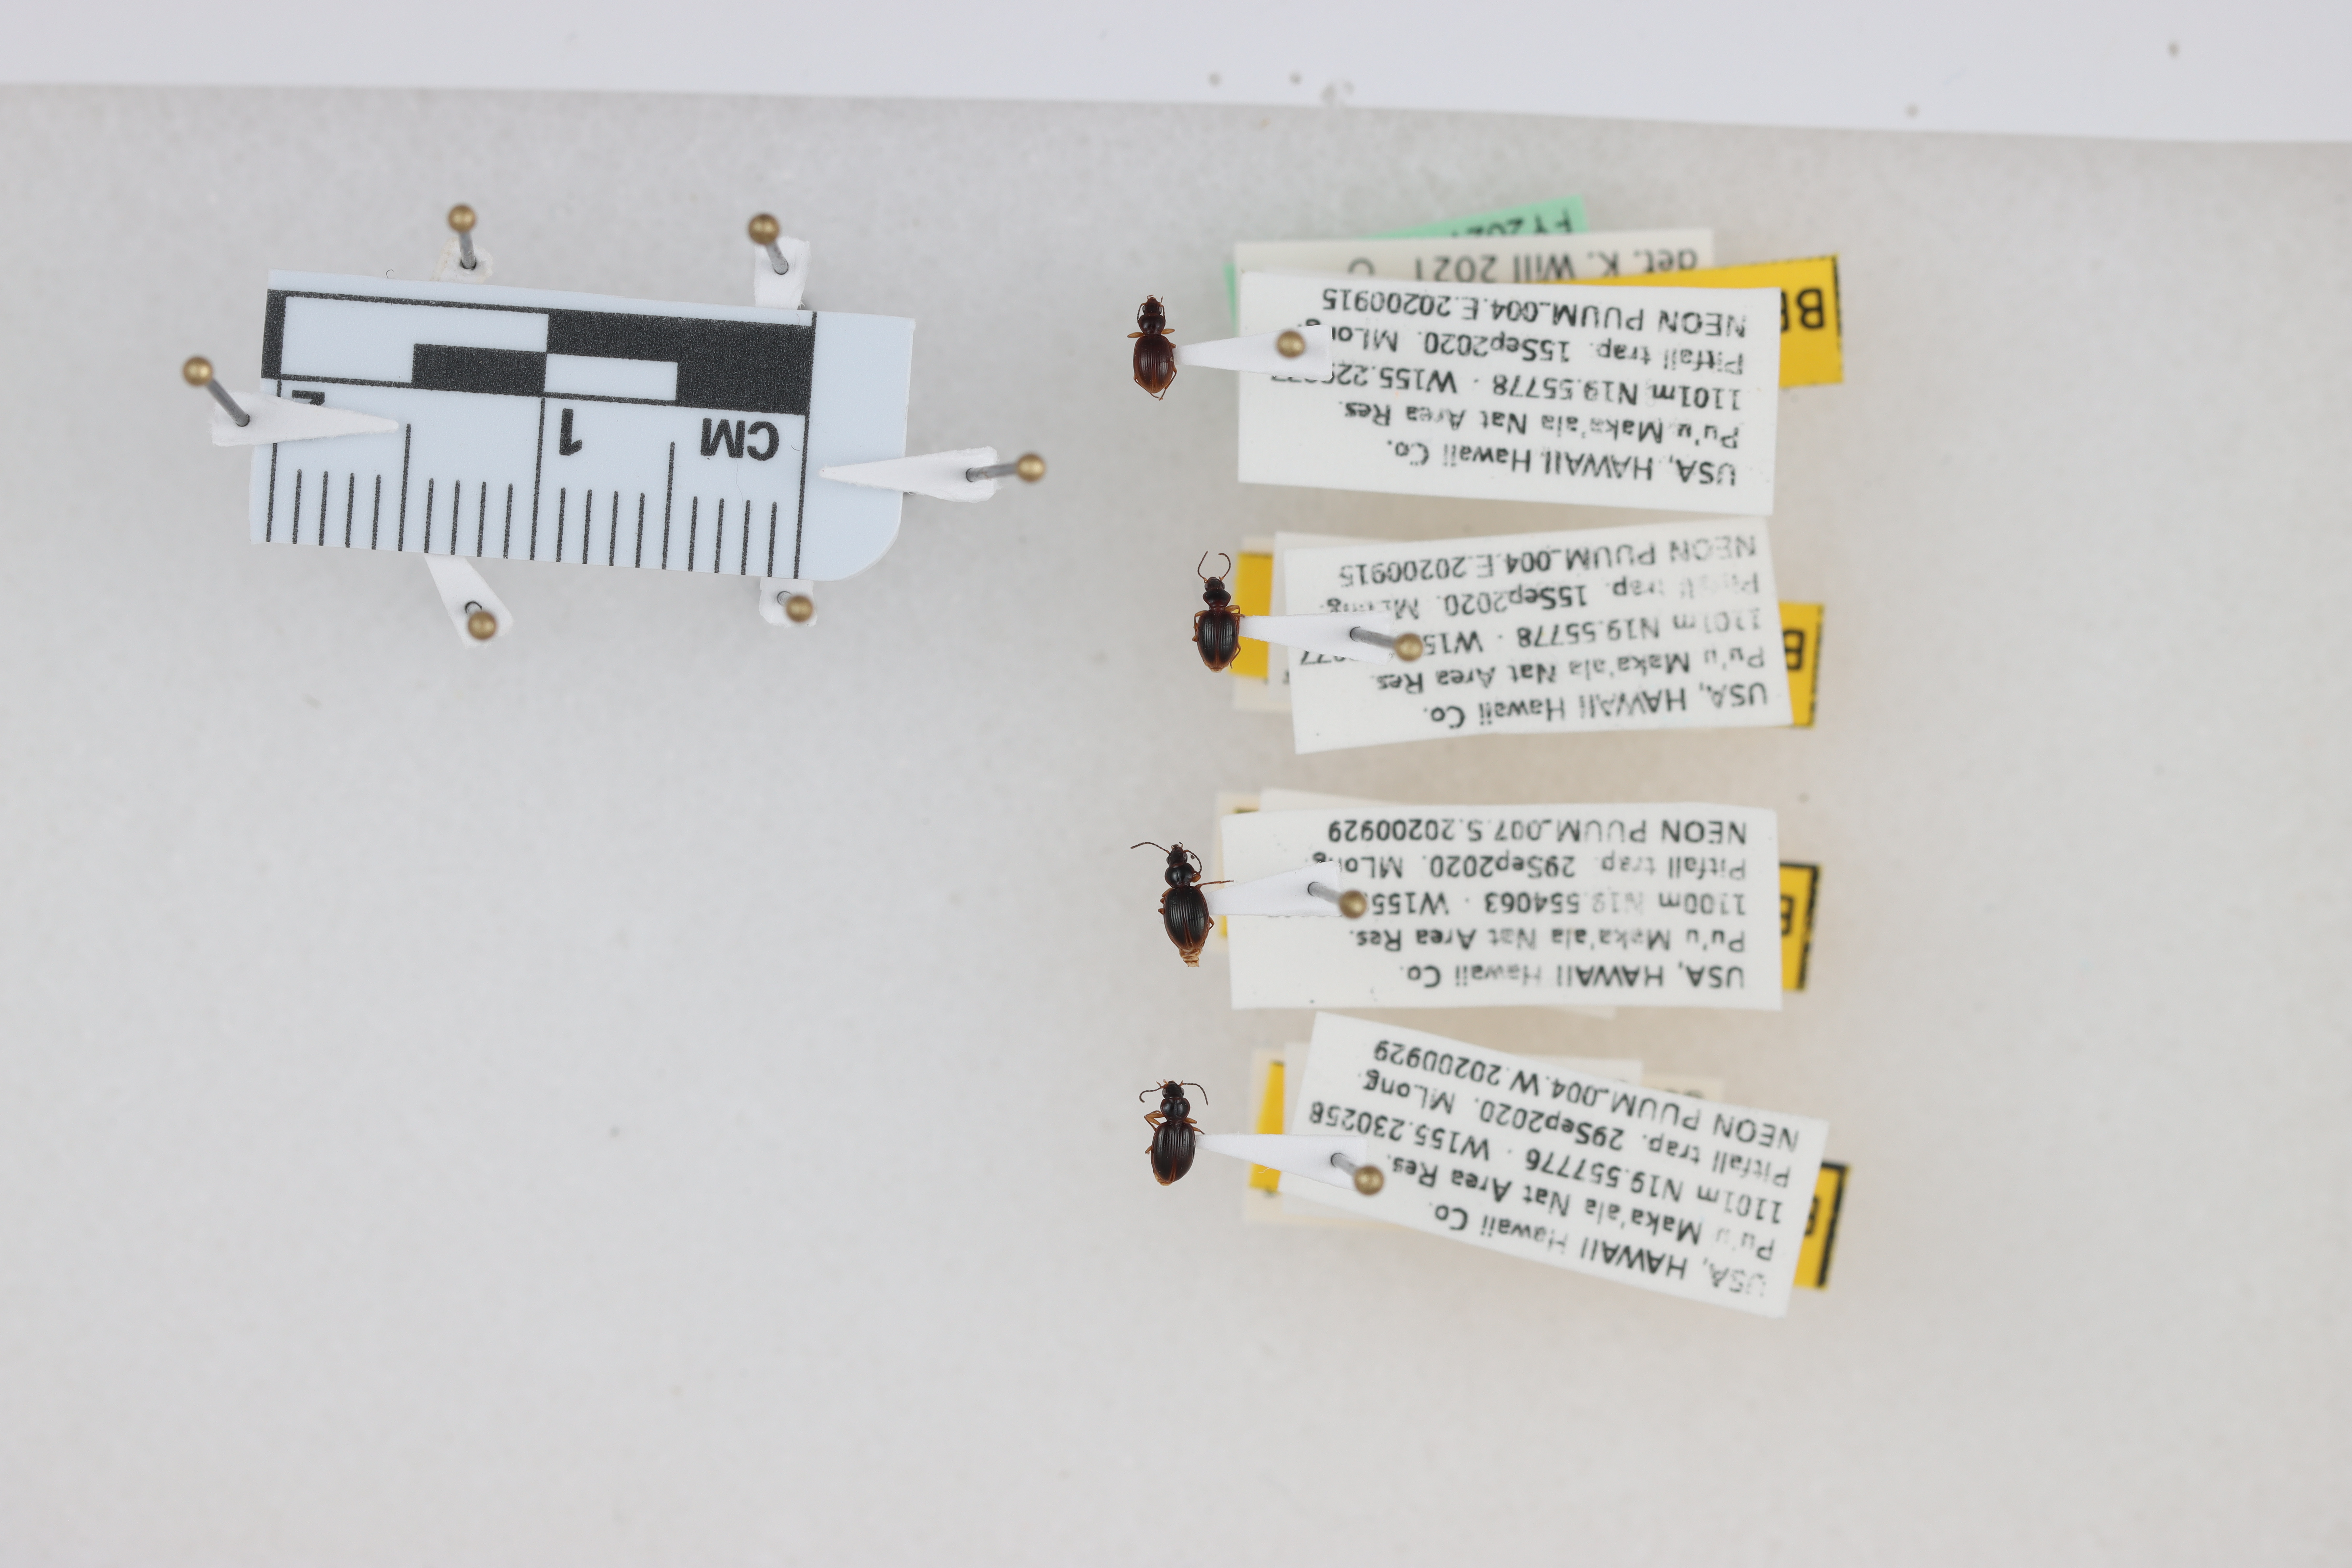
Beetle 1 — elytra length: 0.21 cm, elytra max width: 0.153 cm, basal pronotum width: 0.055 cm

Beetle 2 — elytra length: 0.213 cm, elytra max width: 0.154 cm, basal pronotum width: 0.057 cm

Beetle 3 — elytra length: 0.239 cm, elytra max width: 0.171 cm, basal pronotum width: 0.069 cm

Beetle 4 — elytra length: 0.228 cm, elytra max width: 0.164 cm, basal pronotum width: 0.065 cm